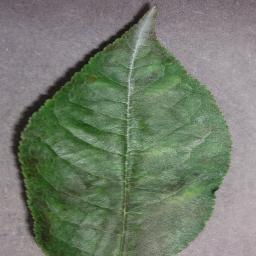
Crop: cherry
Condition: (including_sour)_powdery_mildew